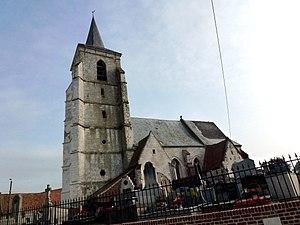
Rely est une commune française située dans le département du Pas-de-Calais en région Hauts-de-France.